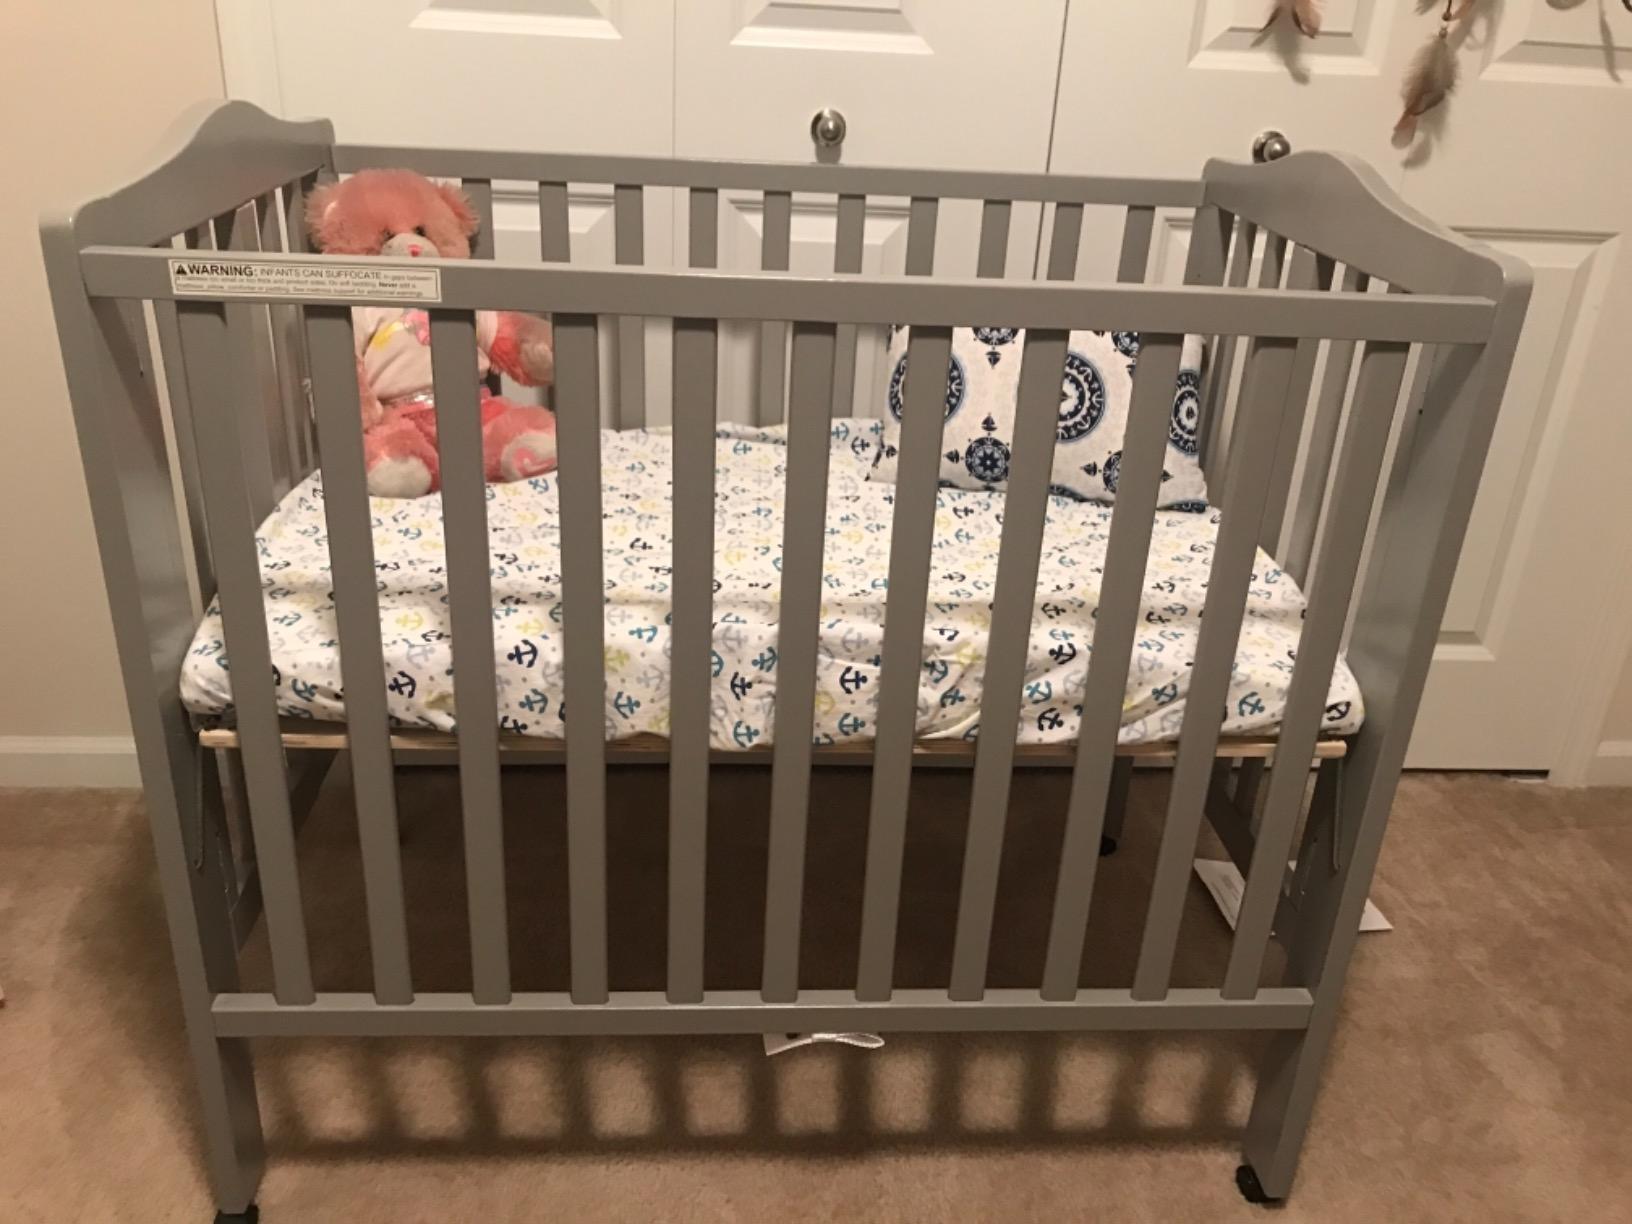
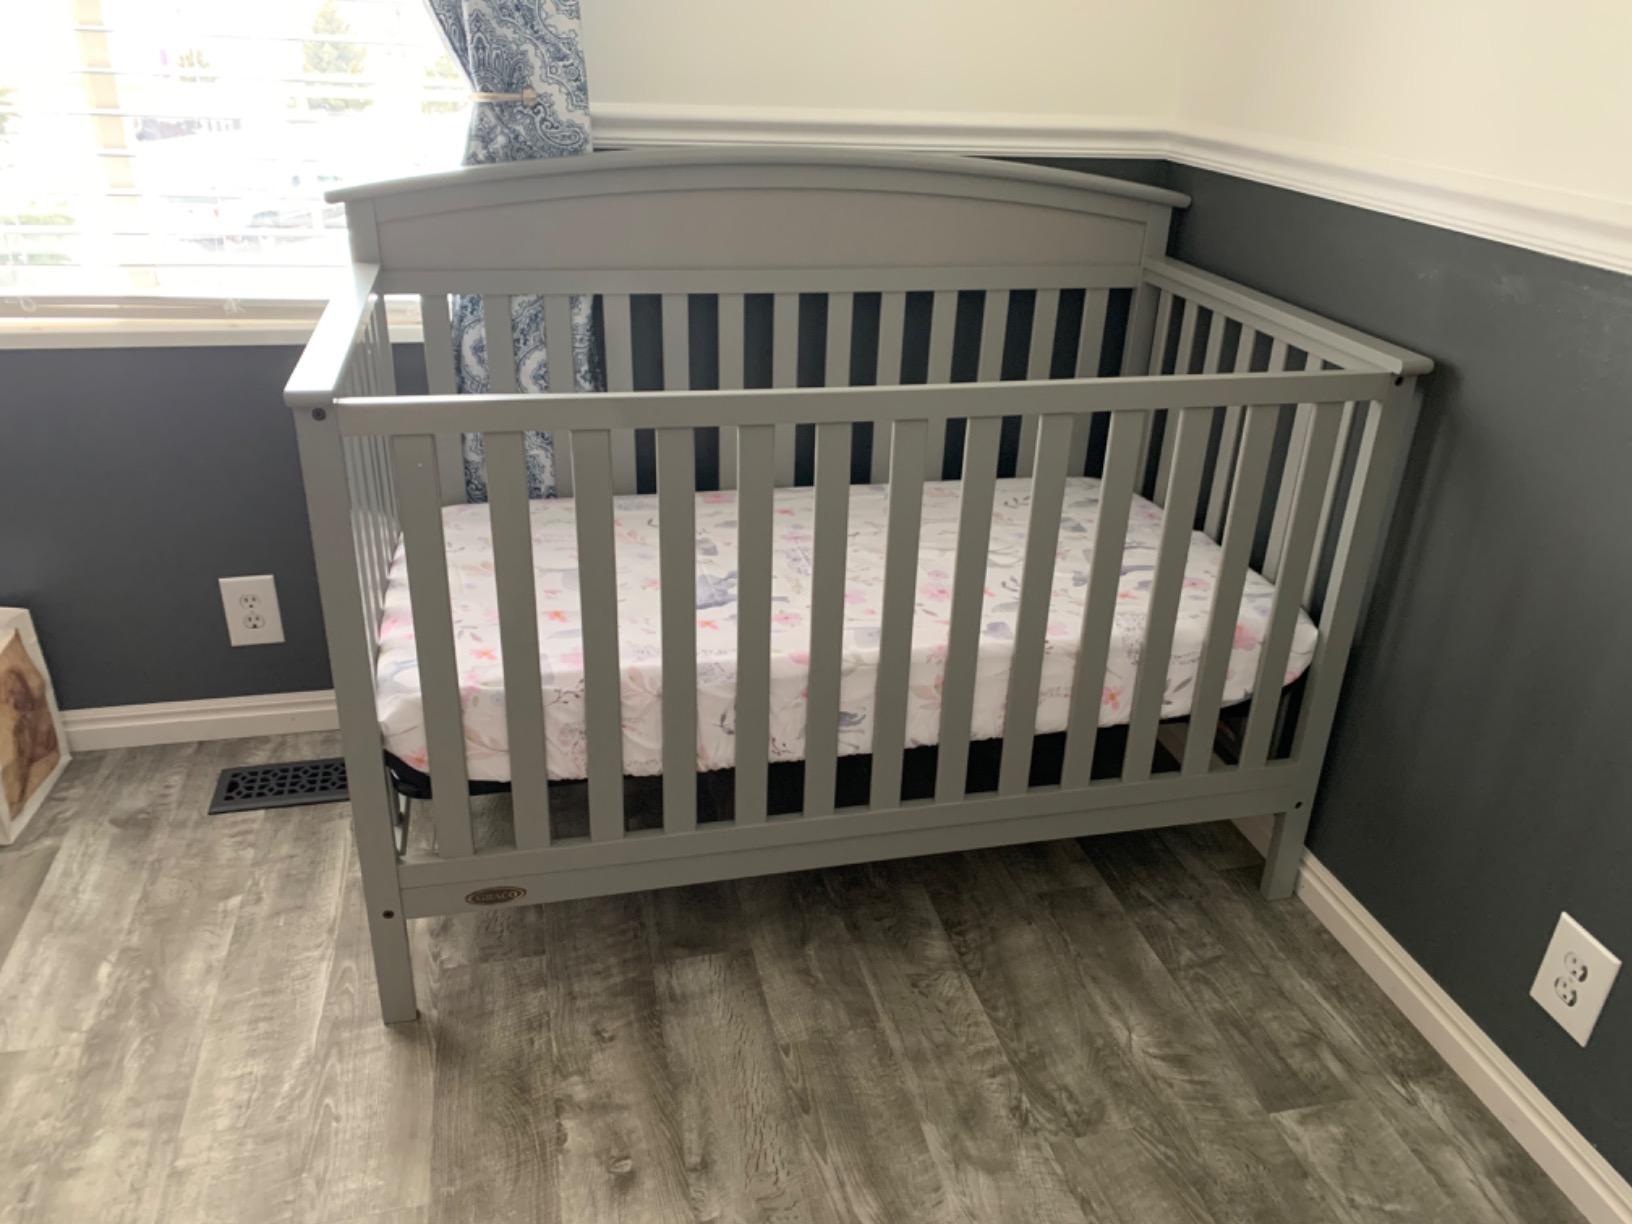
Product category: products_crib
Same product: no